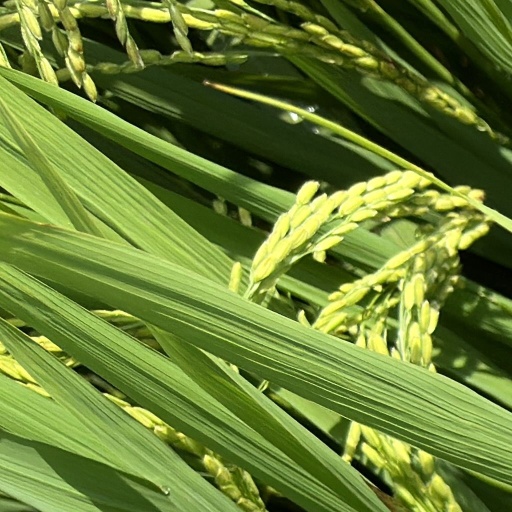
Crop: rice